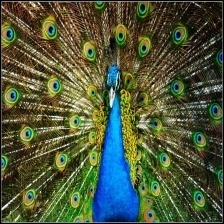
Species: PEACOCK
Scientific name: PAVO CRISTATUS